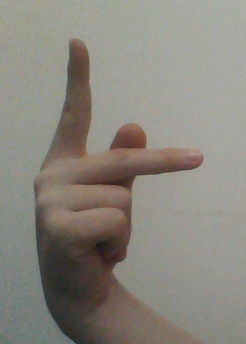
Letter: dha